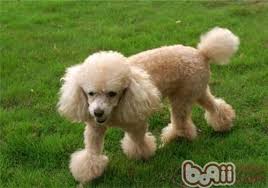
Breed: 200-n000010-miniature_poodle